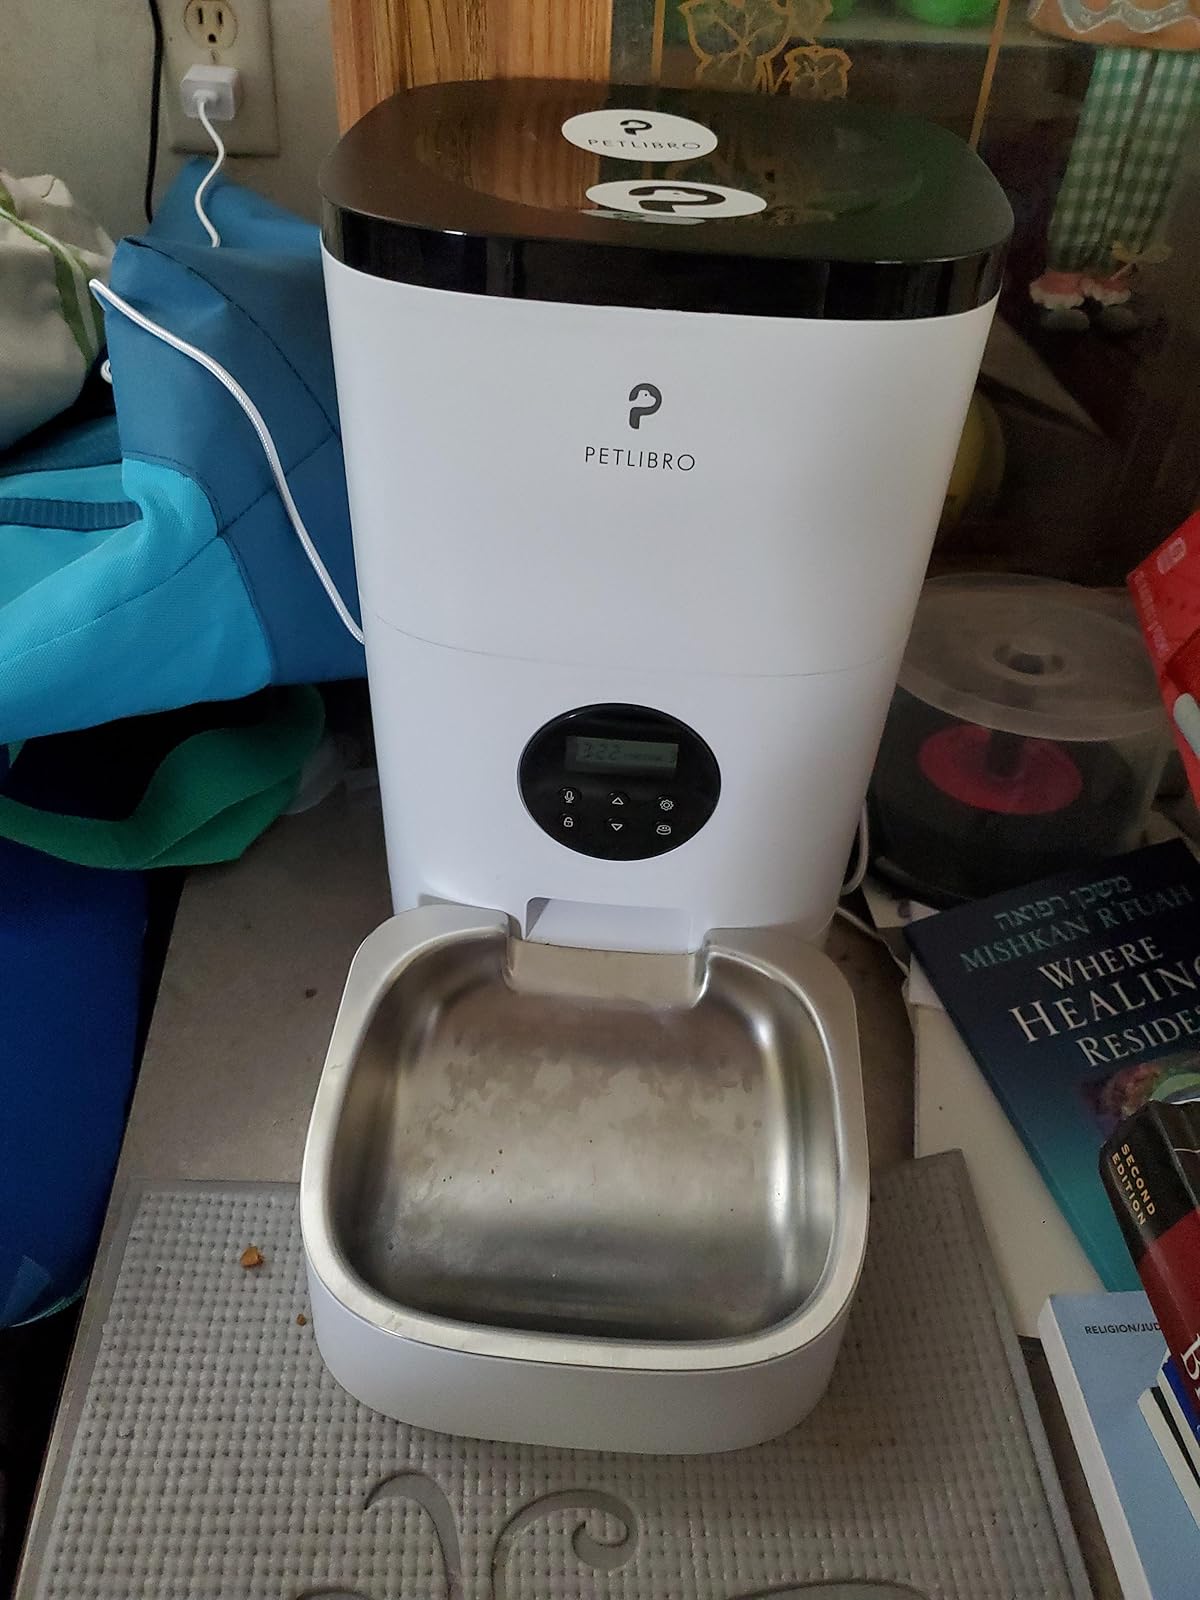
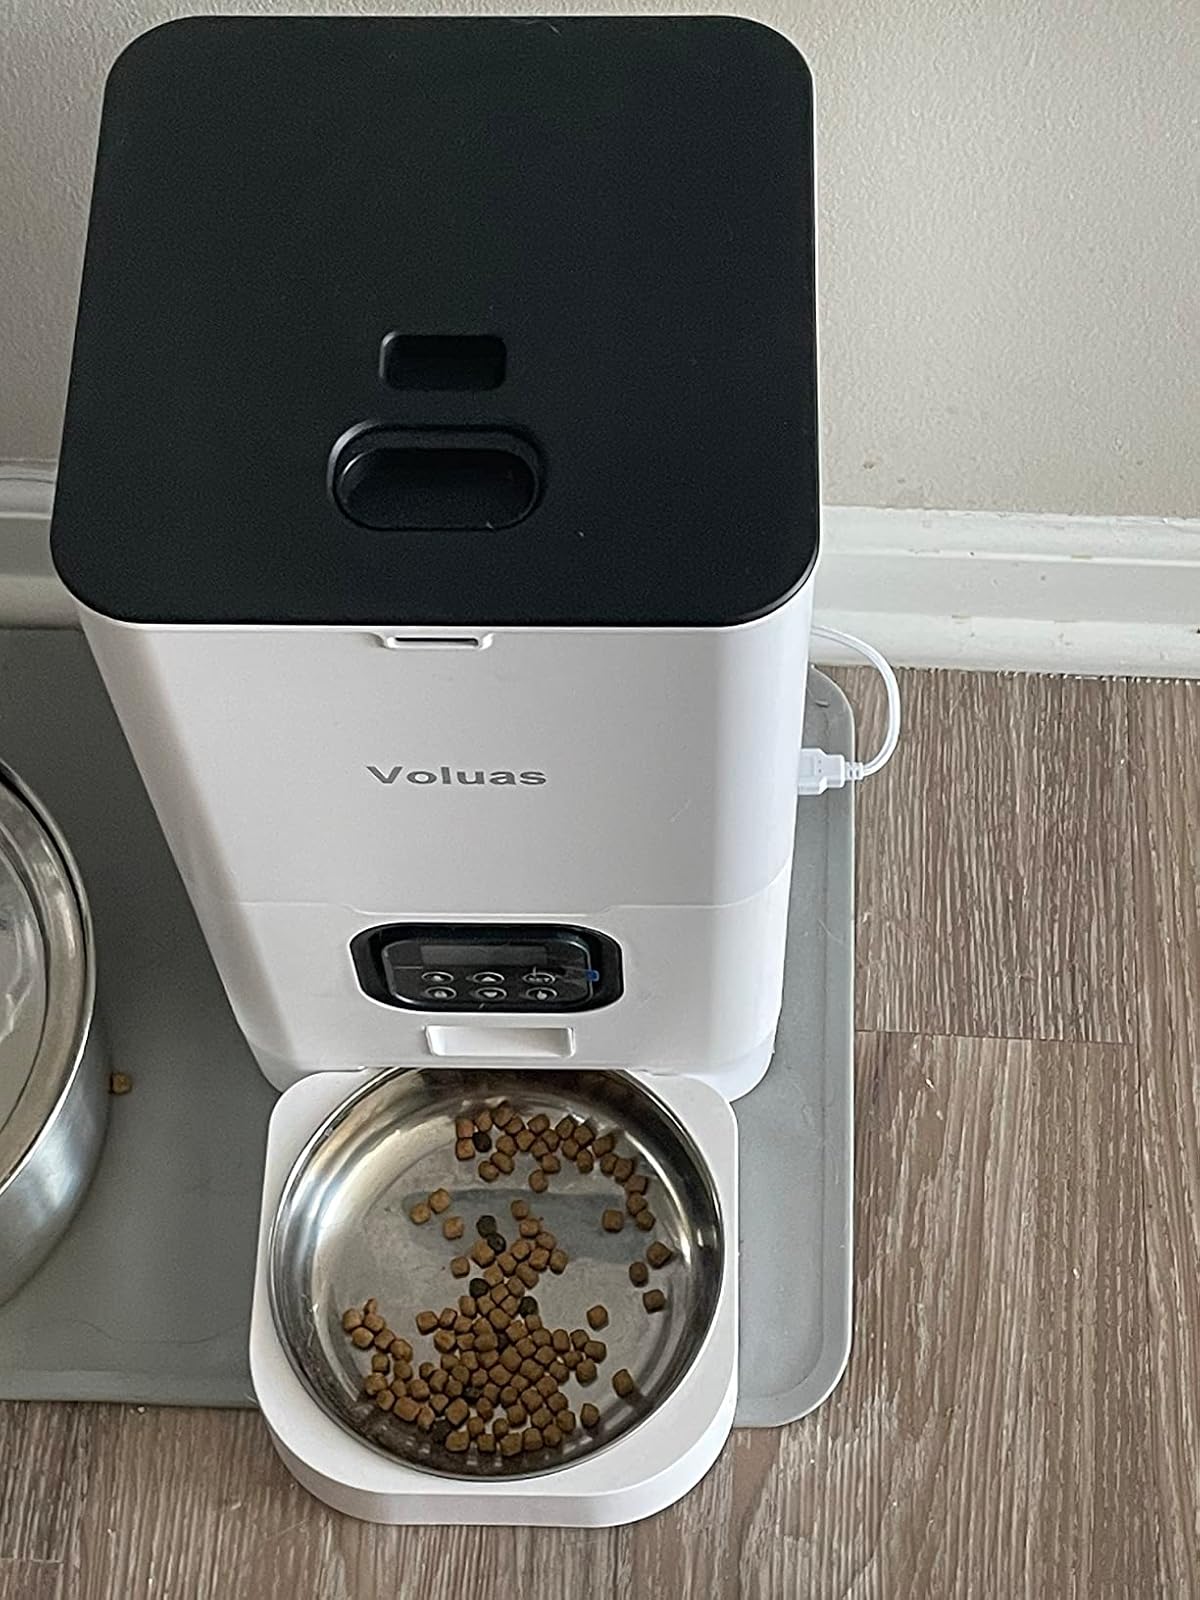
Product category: items_feeder
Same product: no